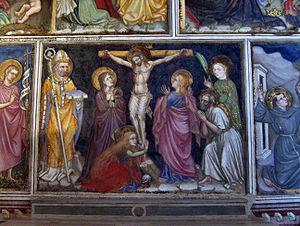
Ottaviano di Martino Nelli da Gubbio, dit Ottaviano Nelli, né à Gubbio en 1375, et mort vers 1450, est un peintre italien, principalement actif dans sa ville natale et en Ombrie.
Jacques de Voragine était un chroniqueur italien du Moyen Âge, archevêque de Gênes et auteur de la Légende dorée, célèbre ouvrage racontant la vie d'un grand nombre de saints et saintes, martyrs chrétiens, ayant subi les persécutions des Romains. Il est aussi l'auteur d'une Chronique de la cité de Gênes, de plusieurs recueils de sermons, et de quelques autres opuscules.
Le Palazzo Trinci est une démeure patricienne bâtie dans le centre de Foligno en Italie centrale. En 2010, le palais est le siège d'un musée archéologique, d'un musée multimédia de tournois et de joutes et du Musée civique. Il expose aussi une galerie photographique de la ville.